Outer Hebrides

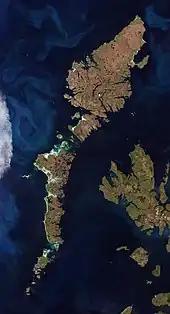
Satellite image of Outer Hebrides

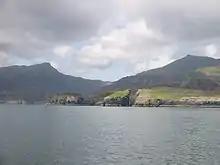
Nicolson's Leap on the east coast of South Uist. In the background are Beinn Mhòr at left, and Hecla on the right.

The islands form an archipelago whose major islands are Lewis and Harris, North Uist, Benbecula, South Uist, and Barra. Lewis and Harris has an area of and is the largest island in Scotland and the third-largest in the British Isles, after Great Britain and Ireland. It incorporates Lewis in the north and Harris in the south, both of which are frequently referred to as individual islands, although they are connected by land. The island does not have a single name in either English or Gaelic, and is referred to as "Lewis and Harris", "Lewis with Harris", "Harris with Lewis" etc.